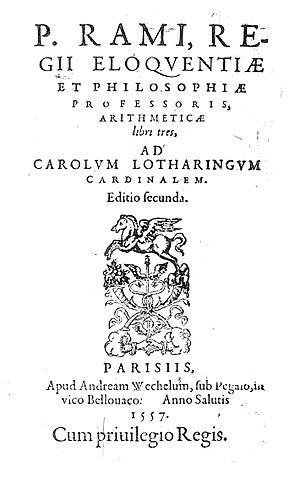
Pierre de La Ramée latinisé en Petrus Ramus est un logicien et philosophe français converti au calvinisme qui fut assassiné durant les massacres de la Saint-Barthélemy.